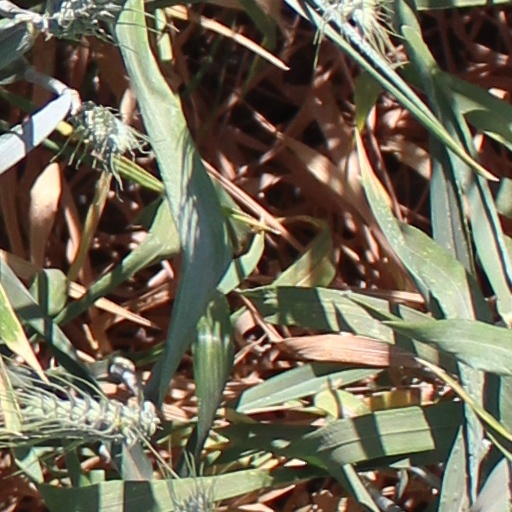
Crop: wheat